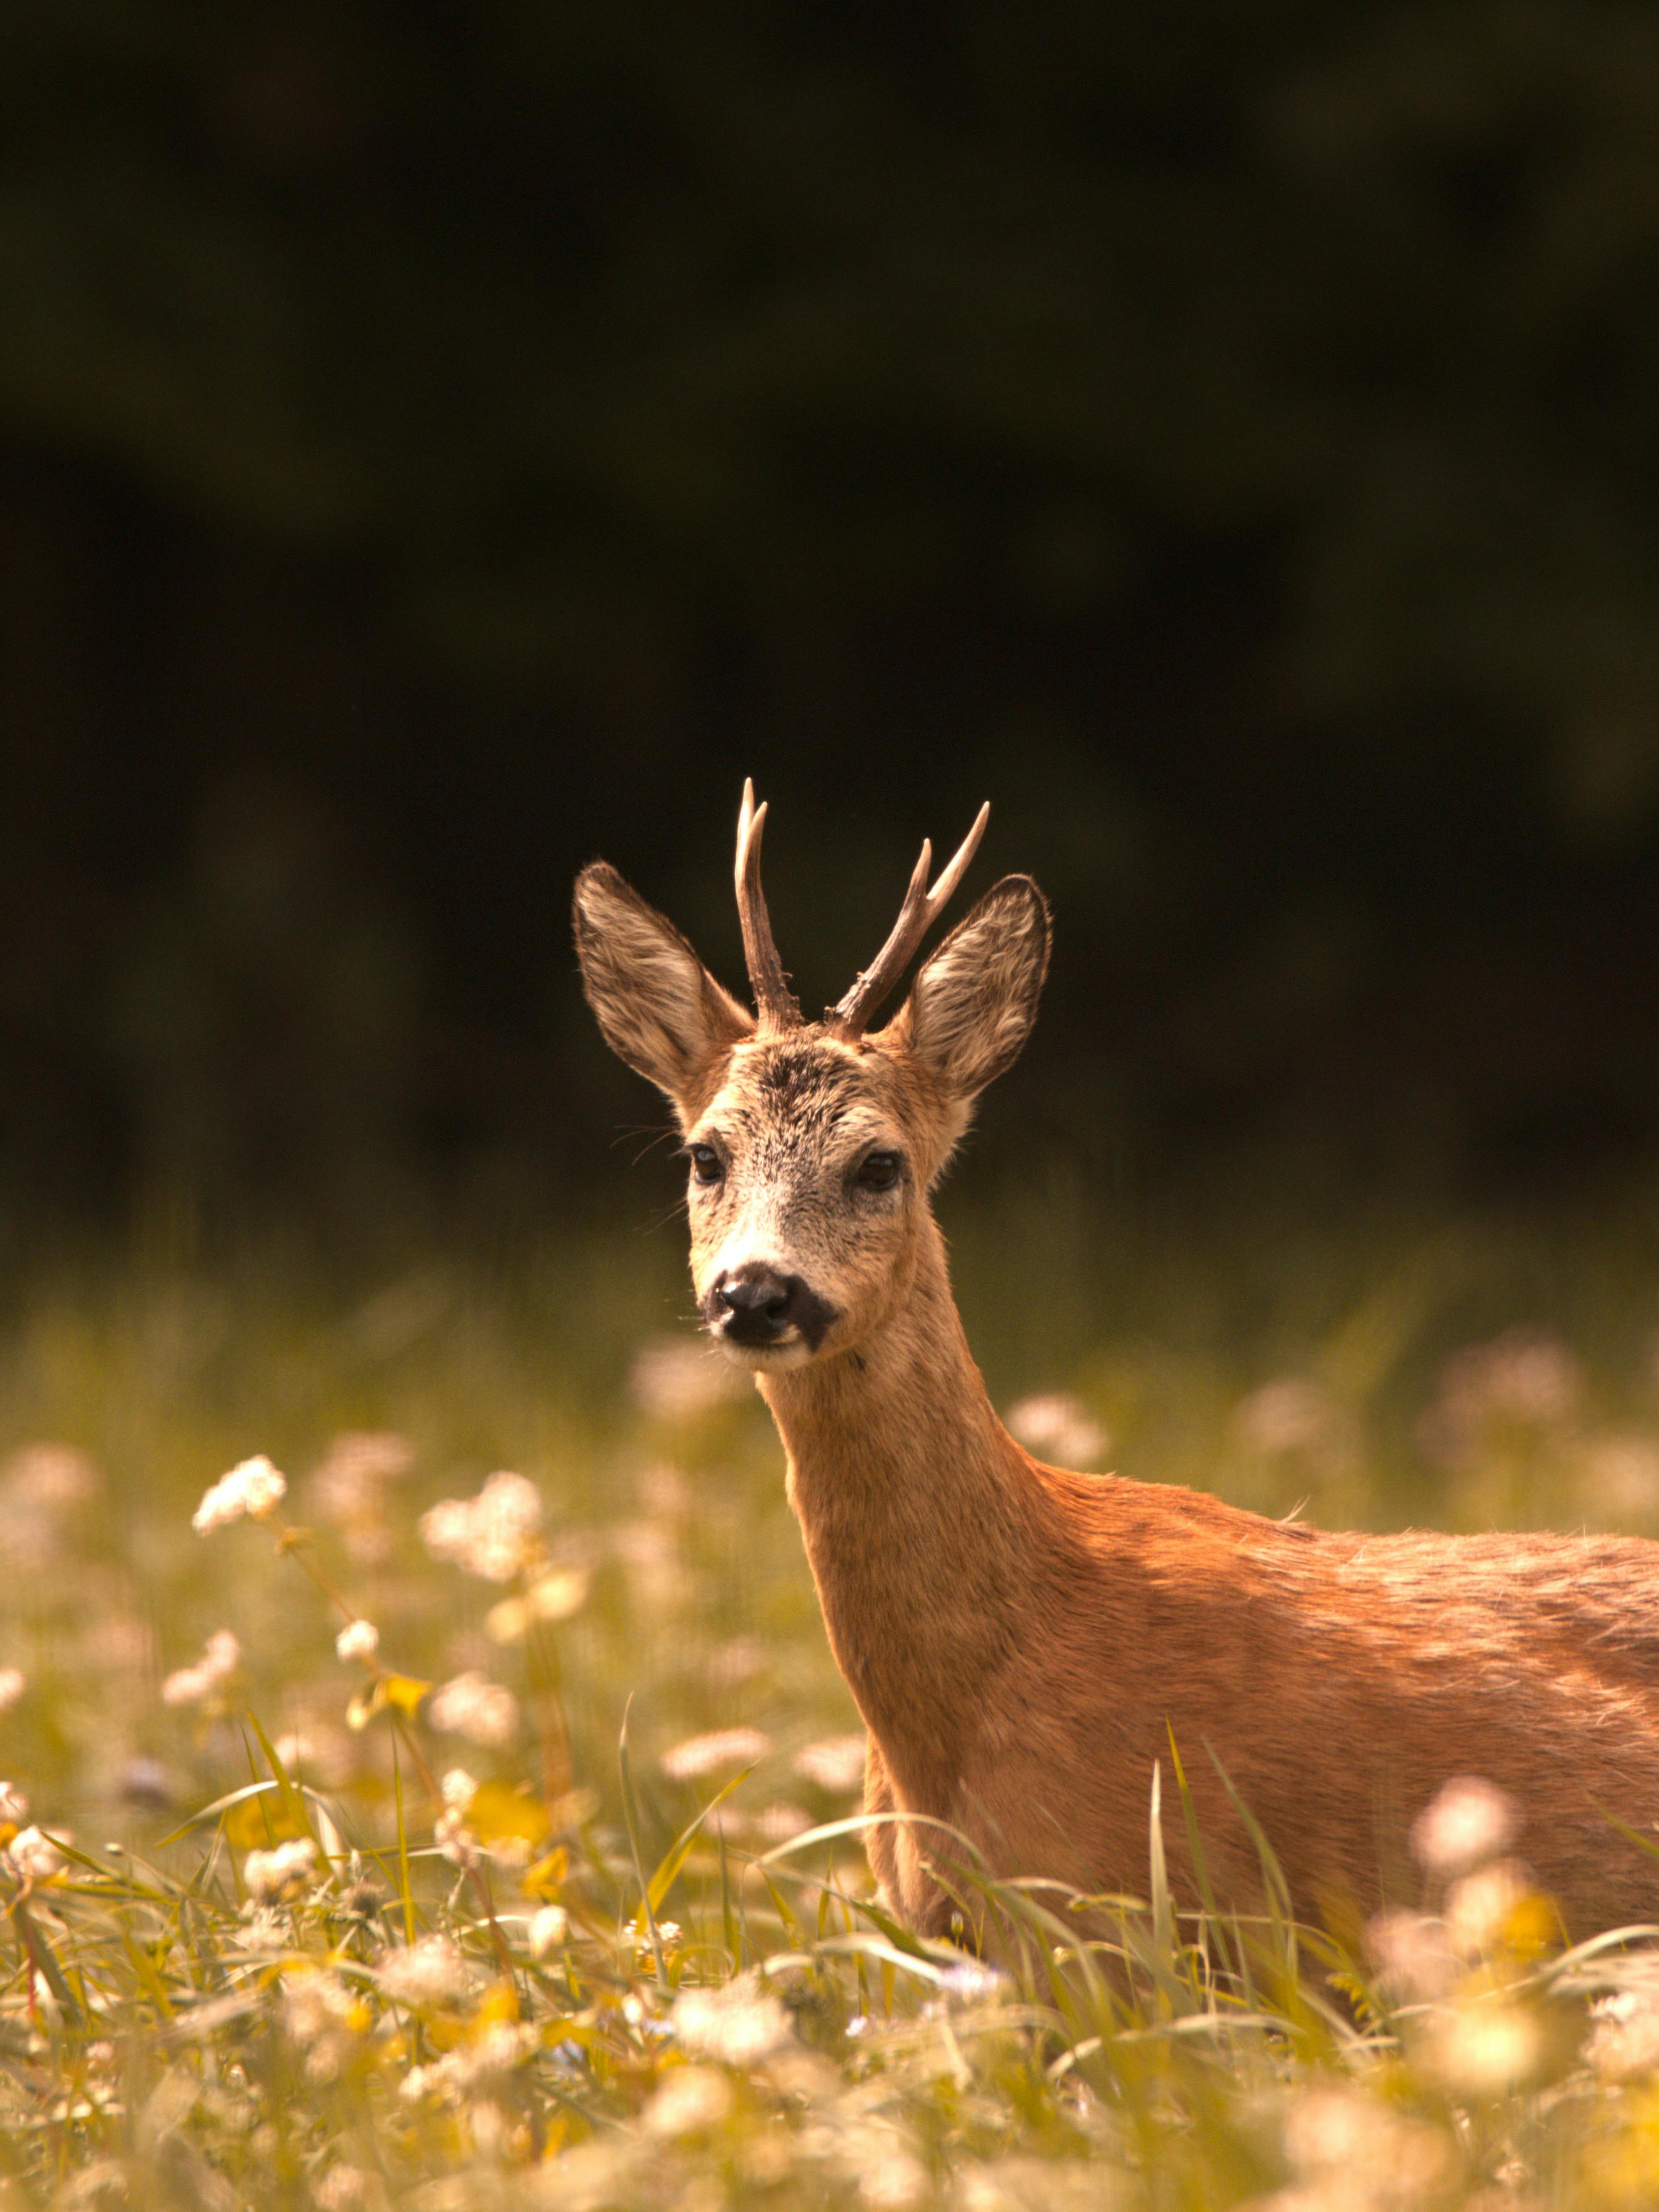
animals, plant, deer, grass, fawn, terrestrial animal, tail, horn, tree, snout, natural landscape, landscape, white tailed deer, grassland, antler, fur, wildlife, cow goat family, woodland, forest, darkness, wood, night